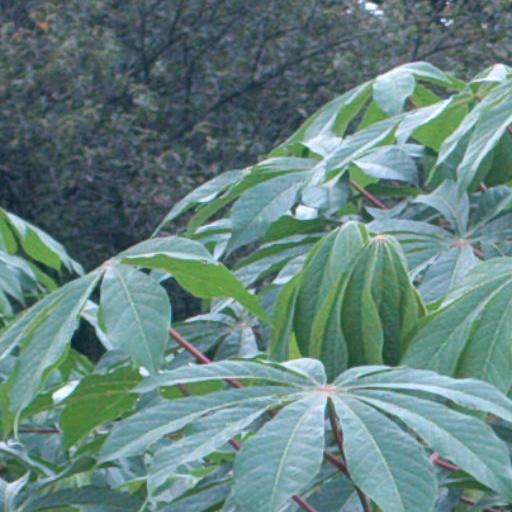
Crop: cassava